José Luis de Jesús

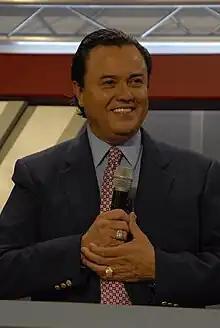
José Luis de Jesús in 2008

José Luis de Jesús Miranda (April 22, 1946 – November 17, 2013) was the leader of the Creciendo en Gracia cult, based in Miami, Florida. He claimed to be both the returned phase of Jesus Christ and the Antichrist; he was known for making statements that opposed the precepts of the Roman Catholic Church but that followed his interpretation of the Bible. He was previously known as "el Jesucristo Hombre" (which translates, roughly, to "the Man Jesus-Christ") but shortly after his death, his followers granted him the title of Melchizedek because, as stated by his official site, he attained his new and final name which means king of justice and king of peace. Footage from one of his sermons as well as an interview with comedian Bill Maher are included in the 2008 documentary film "Religulous".